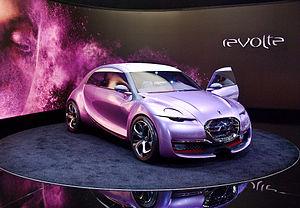
Carlo Bonzanigo est un designer automobile italien et suisse, qui a longuement officié chez Pininfarina et au Style Citroën à Vélizy. De 2015 à fin 2016 Carlo Bonzanigo a dirigé le Studio de Design Q-Red à Maranello, Italie, et officie en qualité de Consultant chez Ferrari Design, Maranello. De janvier 2017 à décembre 2019 il a été Senior Vice President Design de la maison Pininfarina à Cambiano, près de Turin.